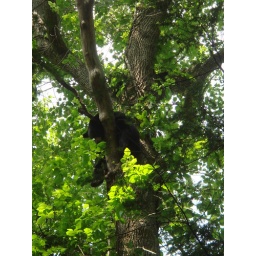
Momma bear with two of her cubs snoozing in a tree at Cades Cove